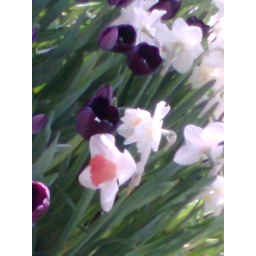
green house in westmount